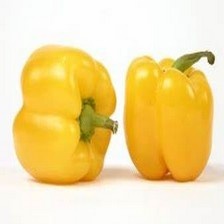
Label: capsicum